Total war

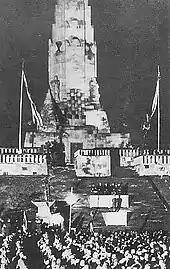
Founding ceremony of the "Hakkō ichiu" Monument, promoting the unification of "the 8 corners of the world under one roof"

Bombing civilians from the air was adopted as a strategy for the first time in World War I, and a leading advocate of this strategy was Peter Strasser "Leader of Airships" ("Führer der Luftschiffe"; "F.d.L."). Strasser, who was chief commander of German Imperial Navy Zeppelins during World War I, the main force operating German strategic bombing across Europe and the UK, saw bombing of civilians as well as military targets as an essential element of total war. He argued that causing civilian casualties and damaging domestic infrastructure served both as propaganda and as a means of diverting resources from the front line.